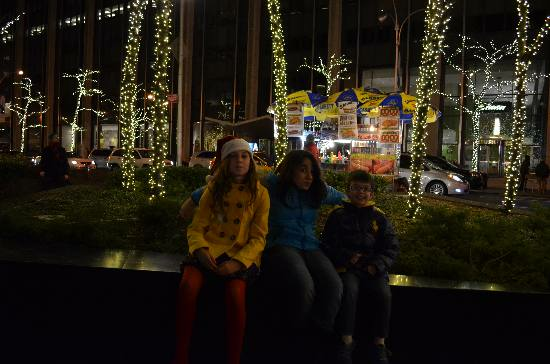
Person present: Yes